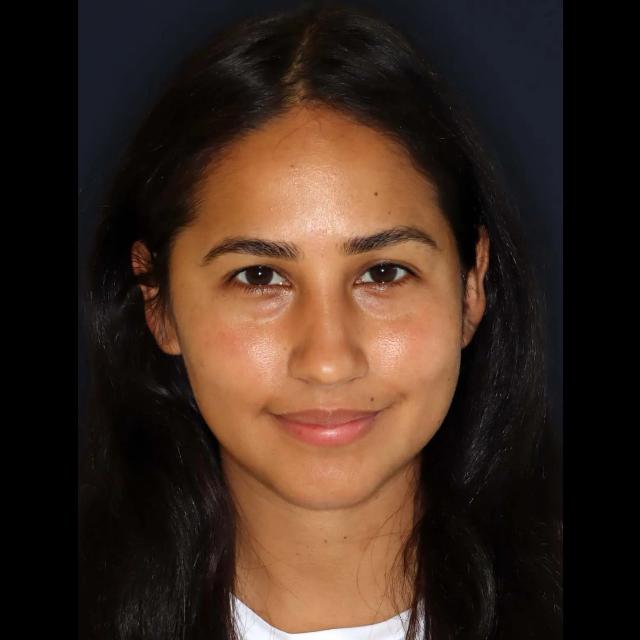
Portrait style: Real Portrait